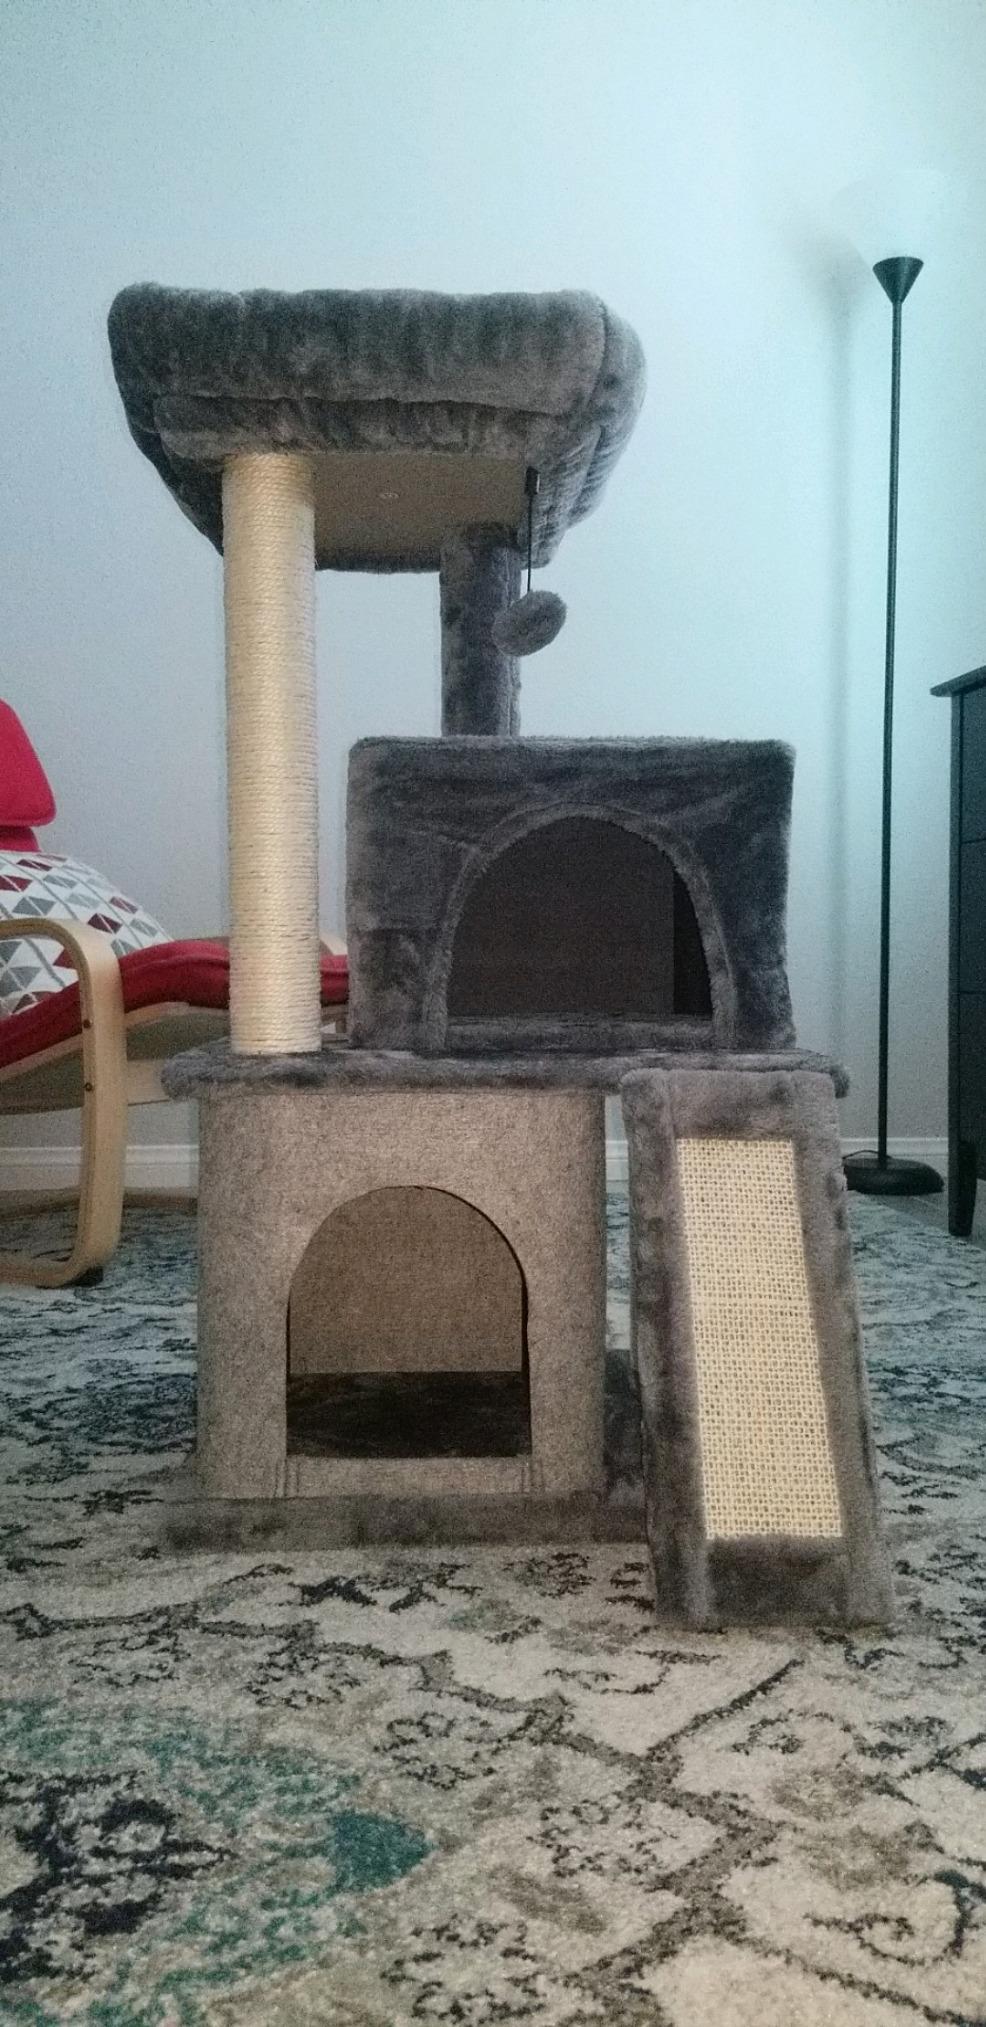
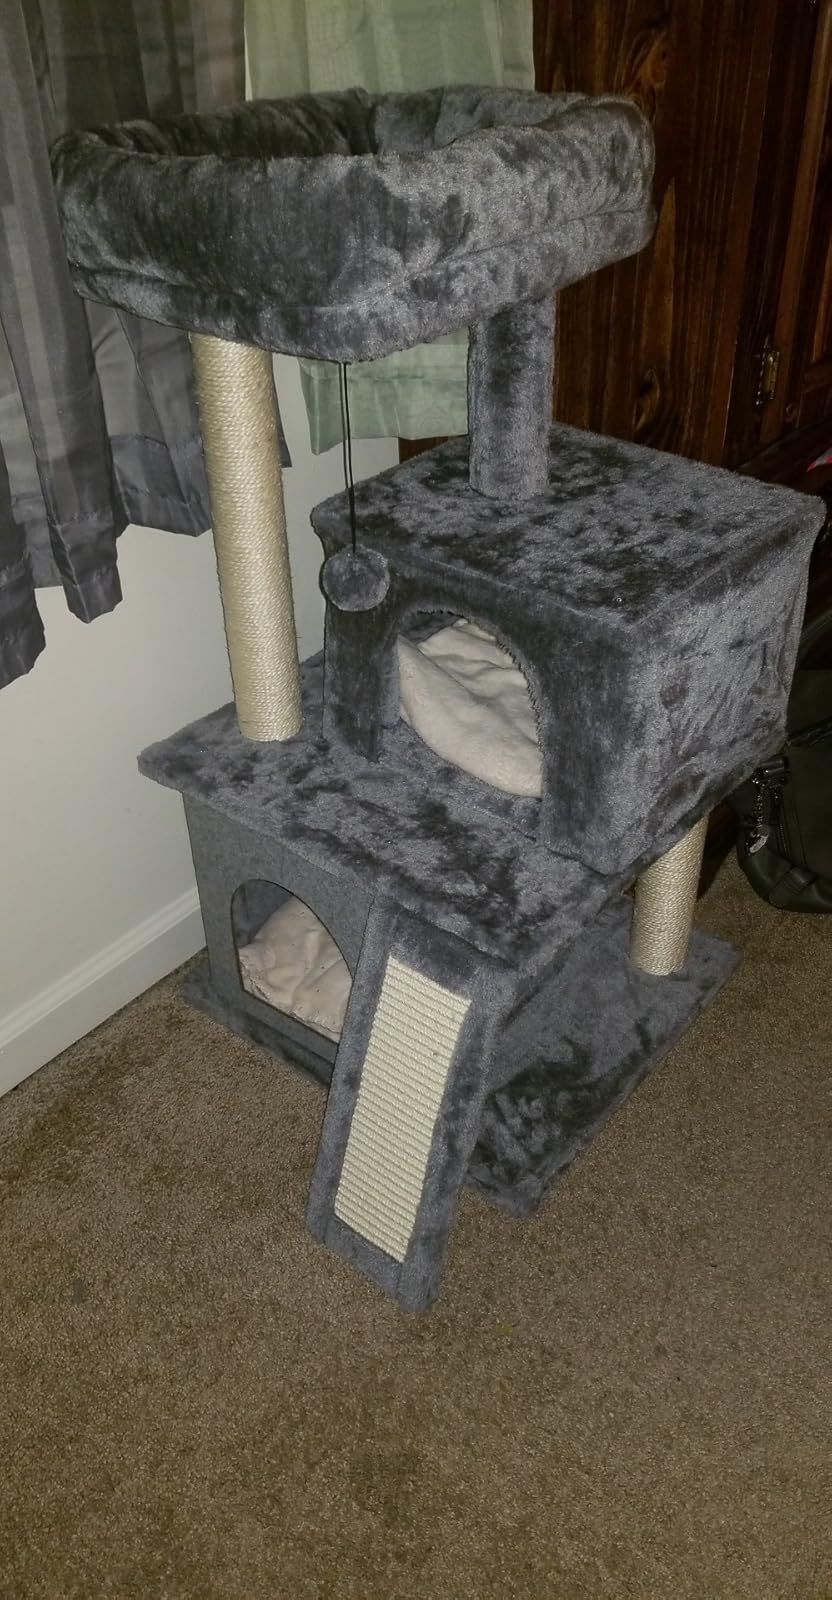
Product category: items_cat tree
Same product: yes